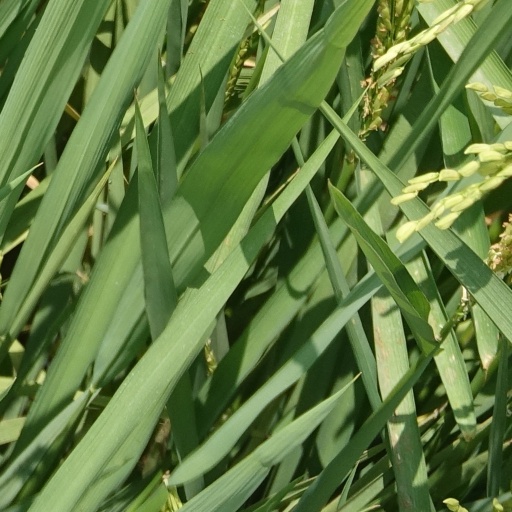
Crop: rice